Fjord

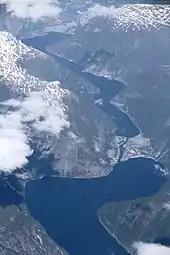
Årdalstangen village on the small isthmus between Årdalsvatnet lake (behind) and Årdalsfjorden branch of Sognefjorden (front)

Outside of Norway, the three western arms of New Zealand's Lake Te Anau are named North Fiord, Middle Fiord and South Fiord. Another freshwater "fjord" in a larger lake is Western Brook Pond, in Newfoundland's Gros Morne National Park; it is also often described as a fjord, but is actually a freshwater lake cut off from the sea, so is not a fjord in the English sense of the term. Locally they refer to it as a "landlocked fjord". Such lakes are sometimes called "fjord lakes". Okanagan Lake was the first North American lake to be so described, in 1962. The bedrock there has been eroded up to "below" sea level, which is below the surrounding regional topography. Fjord lakes are common on the inland lea of the Coast Mountains and Cascade Range; notable ones include Lake Chelan, Seton Lake, Chilko Lake, and Atlin Lake. Kootenay Lake, Slocan Lake and others in the basin of the Columbia River are also fjord-like in nature, and created by glaciation in the same way. Along the British Columbia Coast, a notable fjord-lake is Owikeno Lake, which is a freshwater extension of Rivers Inlet. Quesnel Lake, located in central British Columbia, is claimed to be the deepest fjord formed lake on Earth.